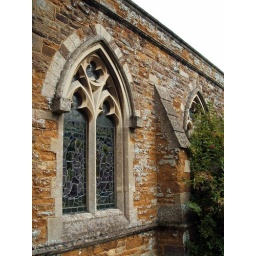
Bisbrooke church again. I adore the colour of the traditional building stone in this area.